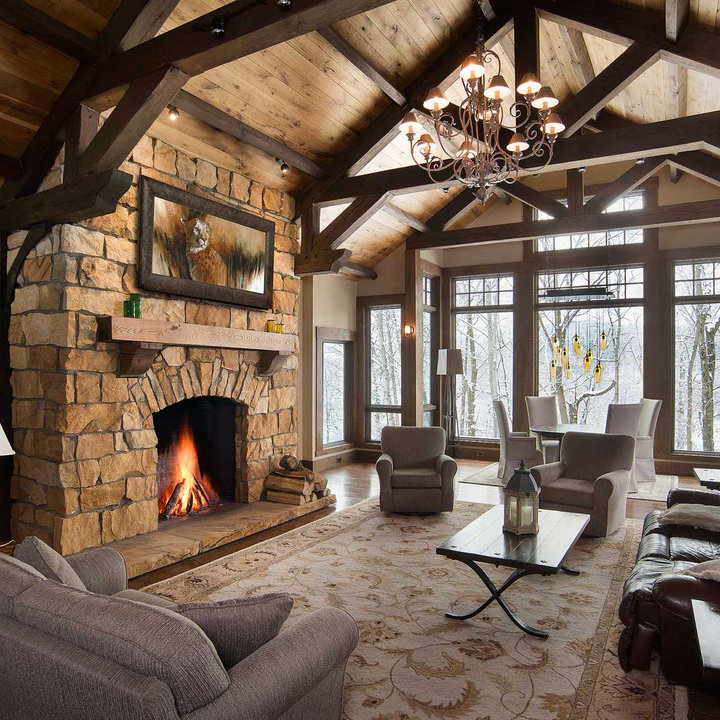
Style: Rustic